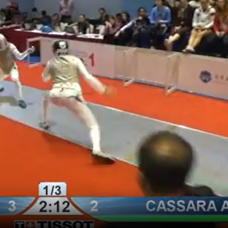
Label: Resized Point